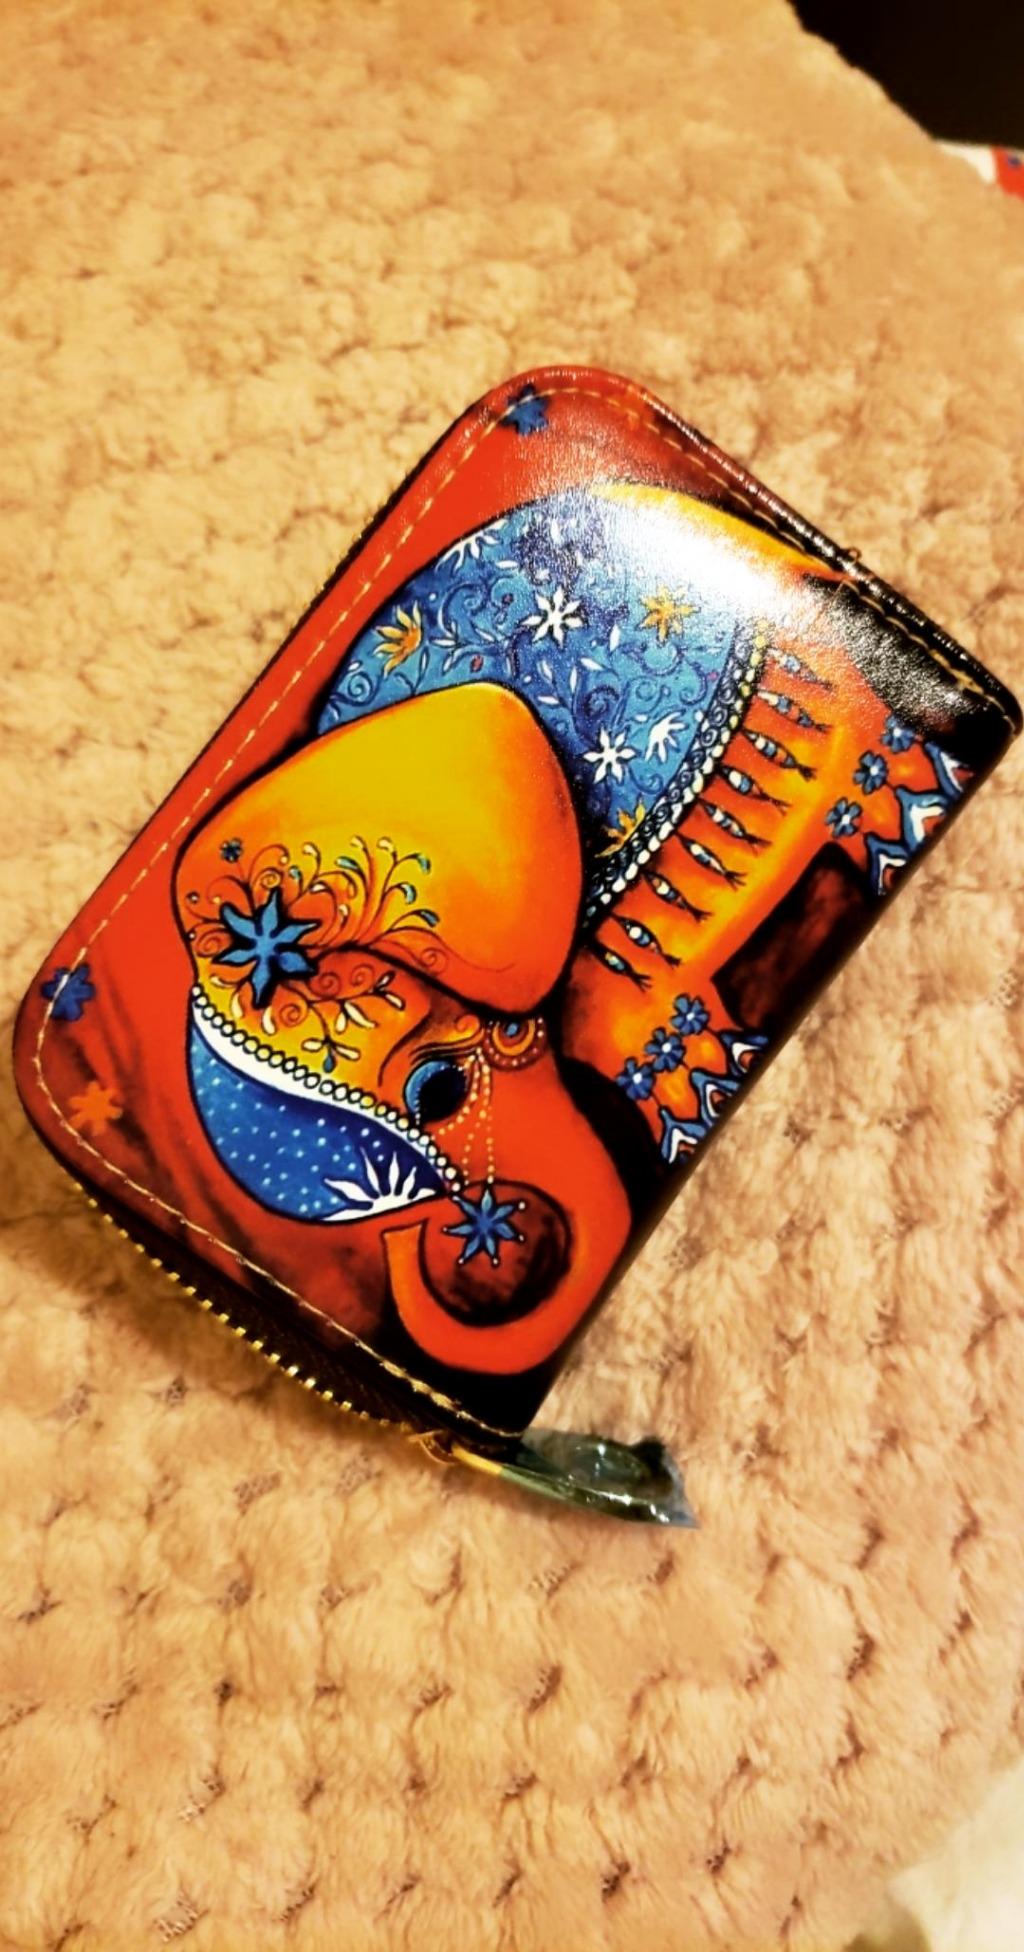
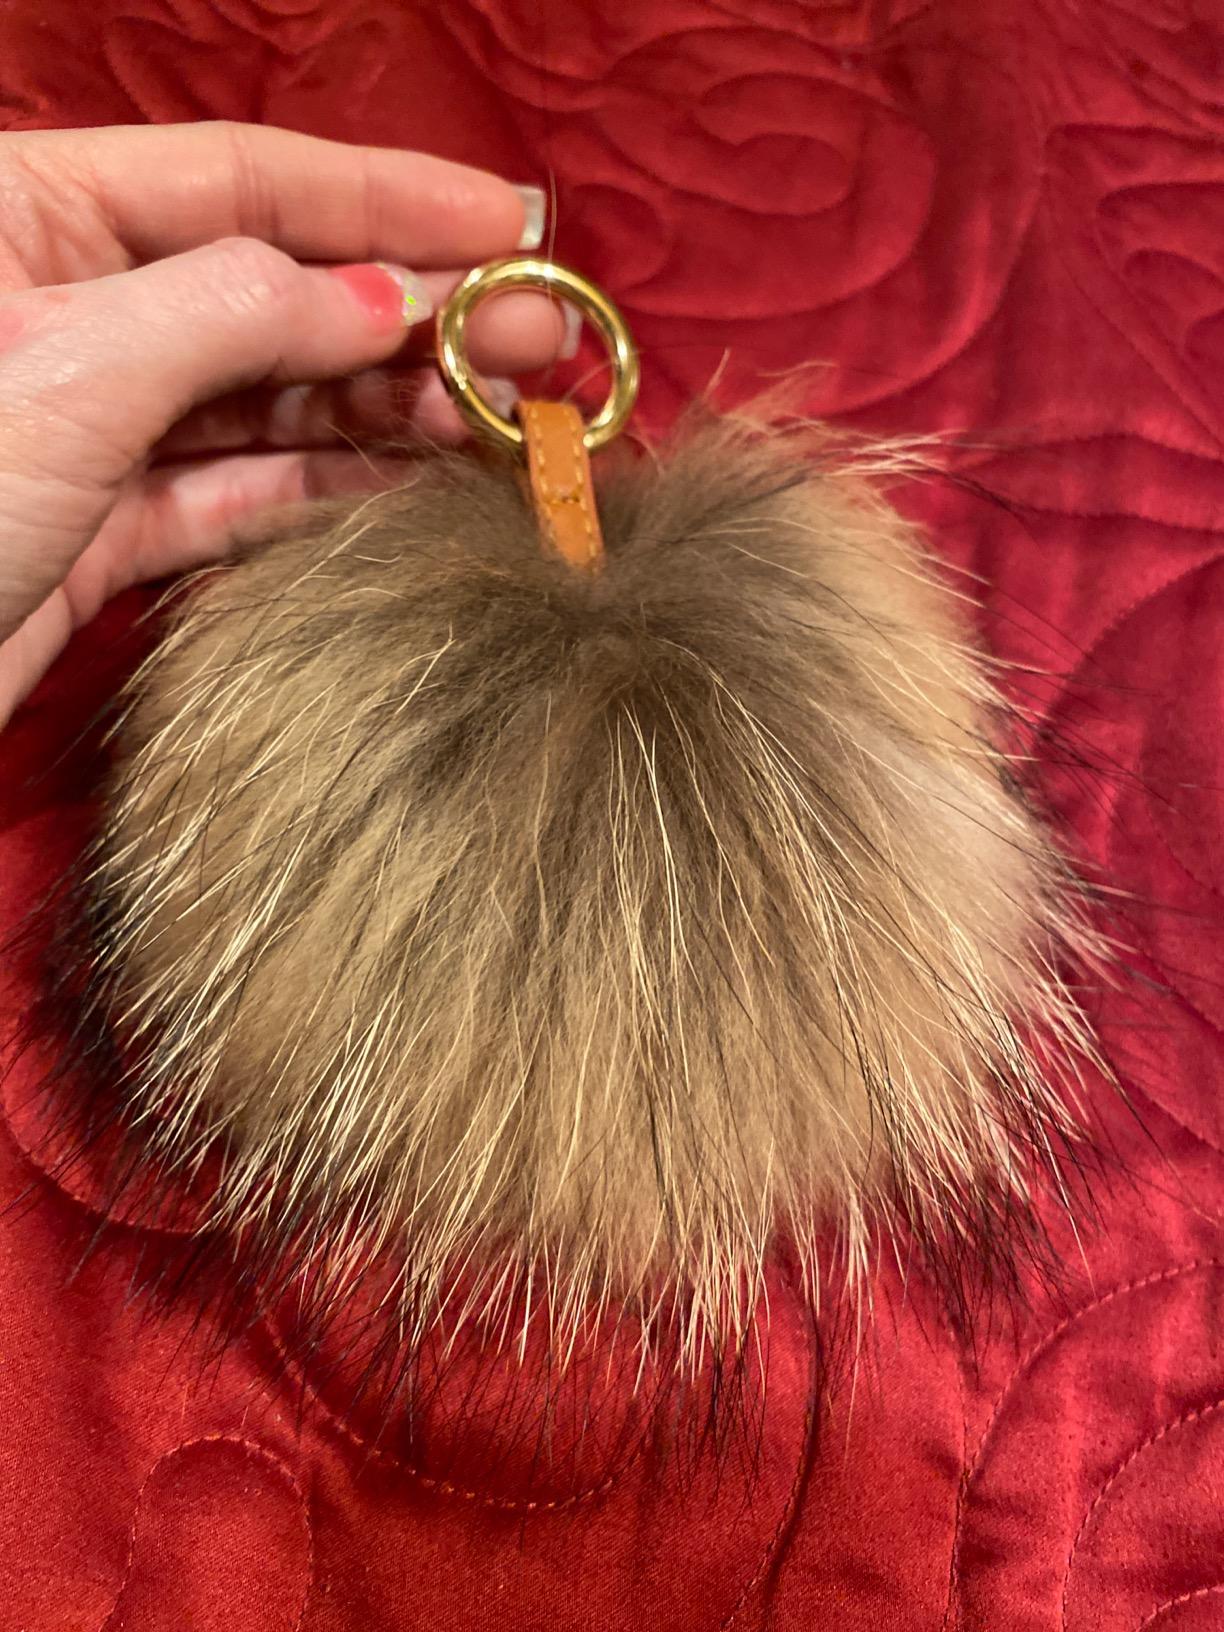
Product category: accessories_keychain
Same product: no